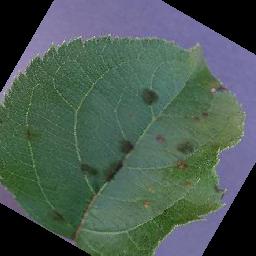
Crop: apple
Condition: scab